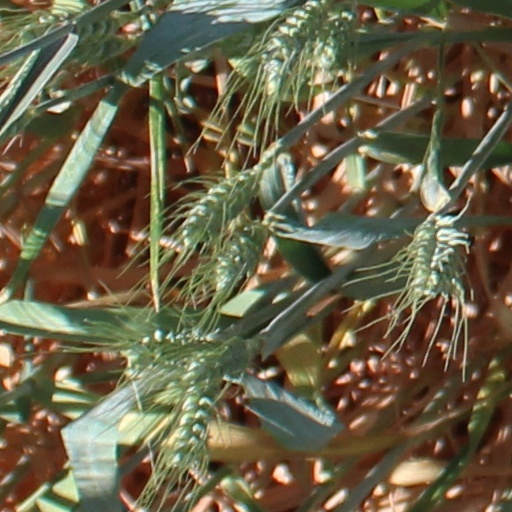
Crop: wheat